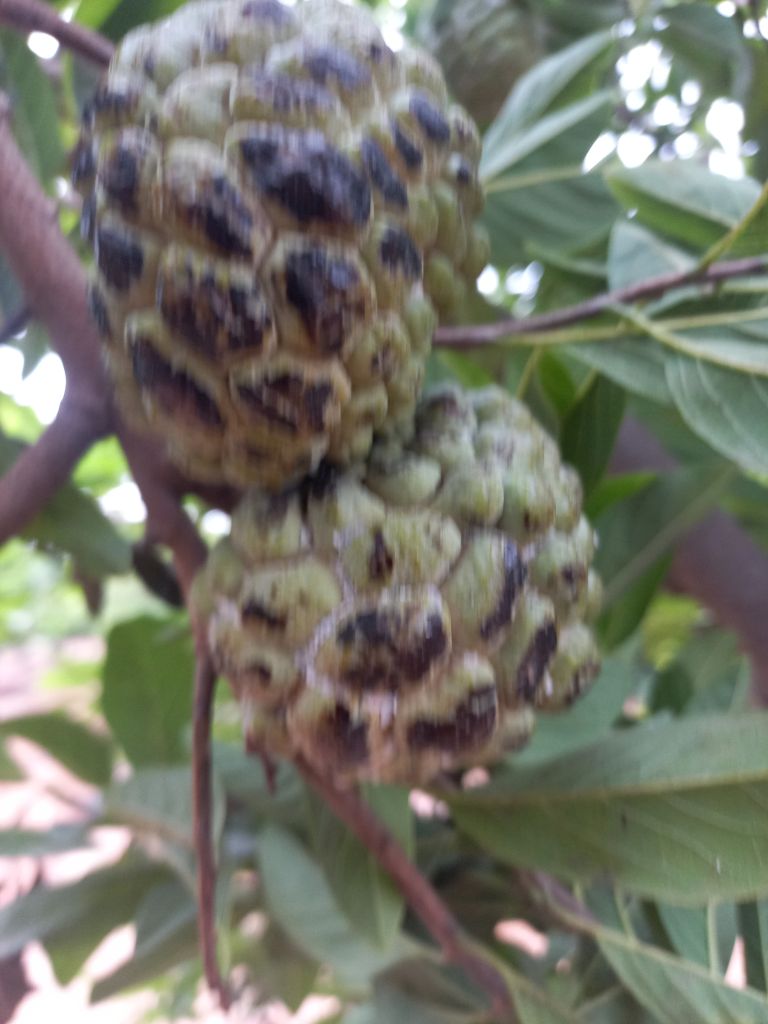
Disease label: Blank Canker